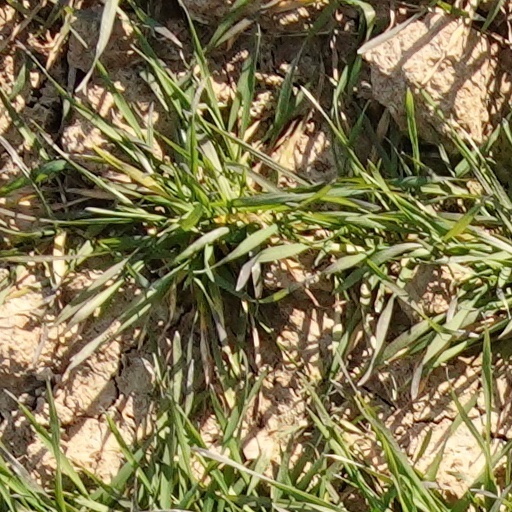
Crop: wheat